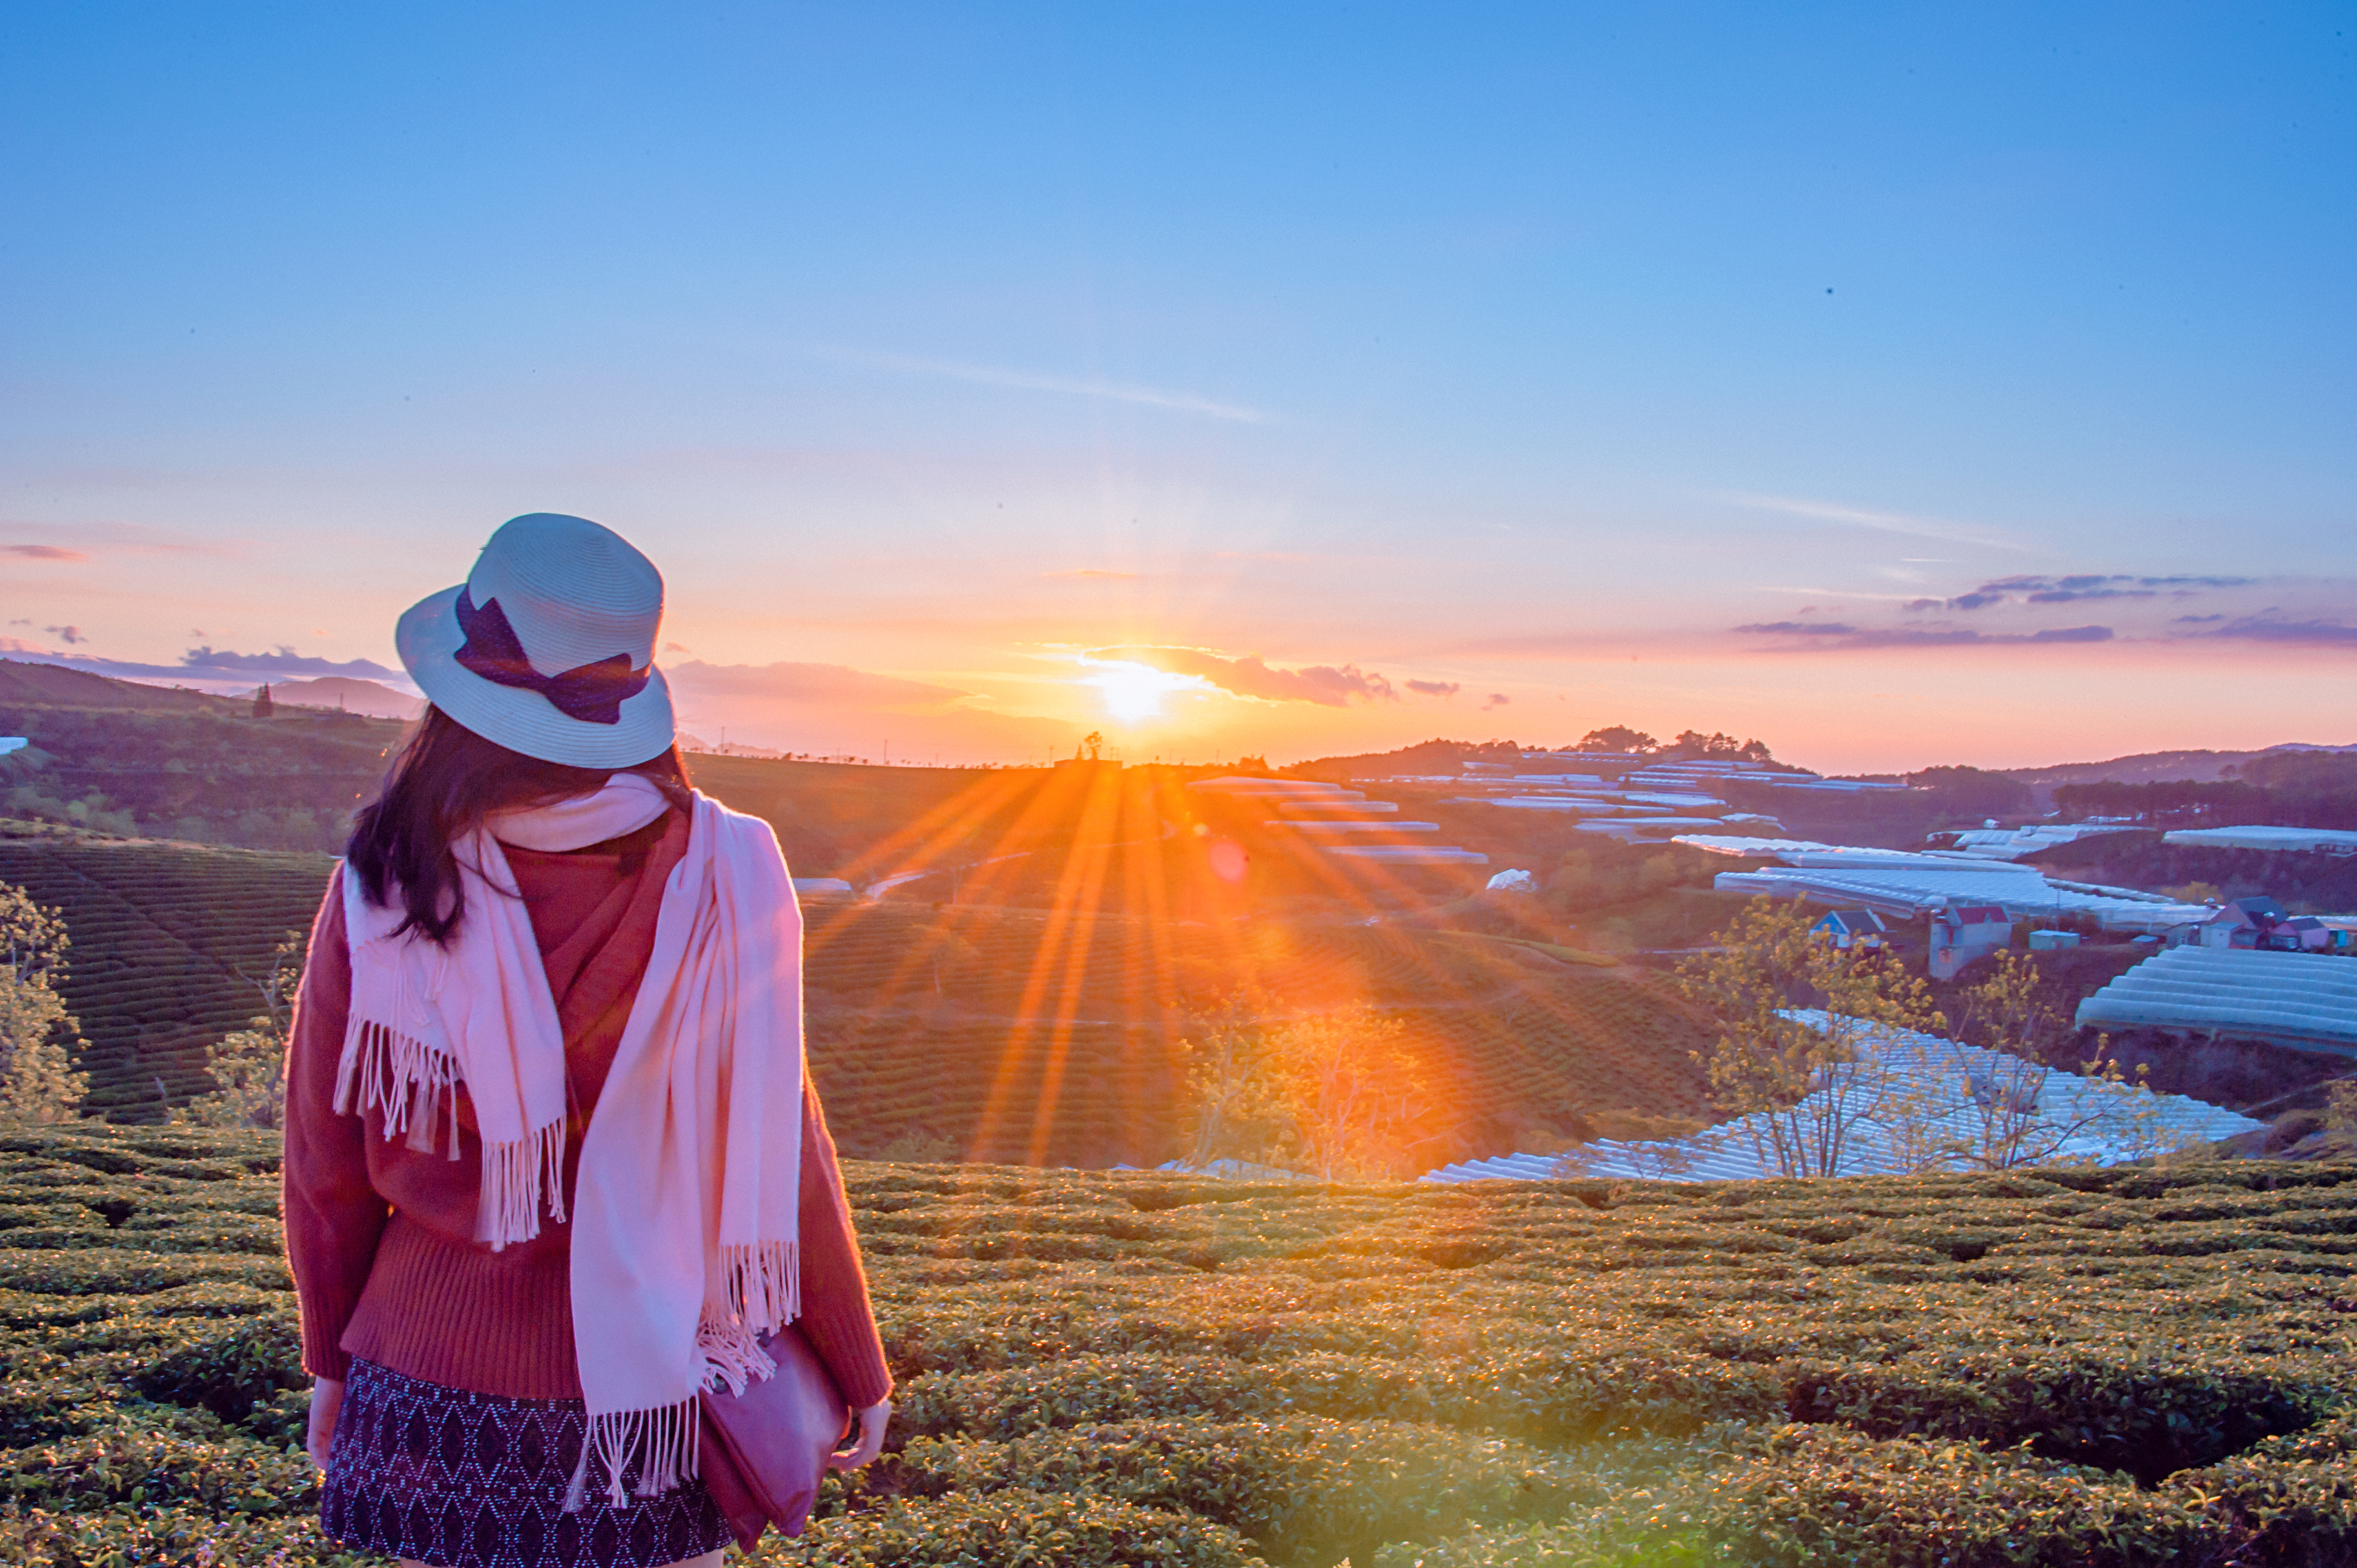
love, cute, portrait, beautiful, happy, girl, sun, sky, mountainous landforms, mountain, sunrise, wilderness, cloud, field, morning, mountain range, sunlight, hill, winter, tundra, landscape, horizon, ecoregion, arctic, vacation, fell, dawn, sunset, evening, tree, grass, ridge, summit, tourism, glacial landform, fun